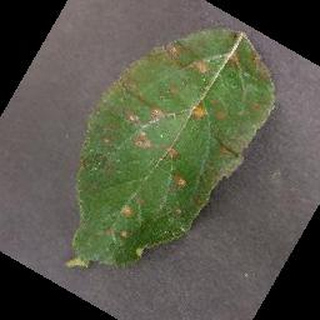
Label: apple_cedar_apple_rust